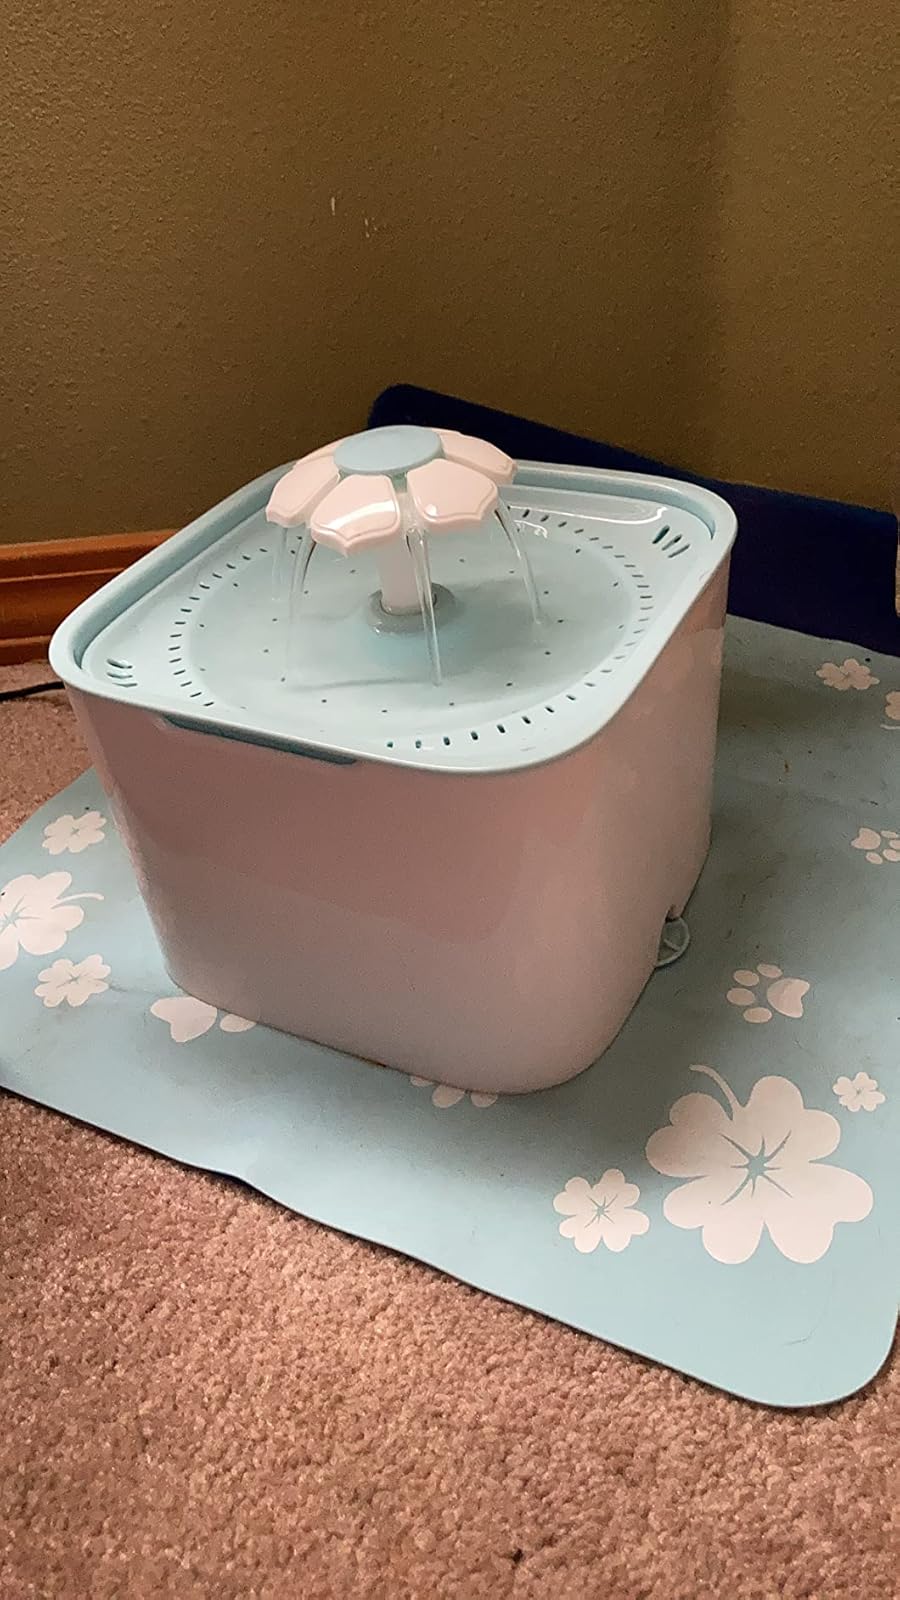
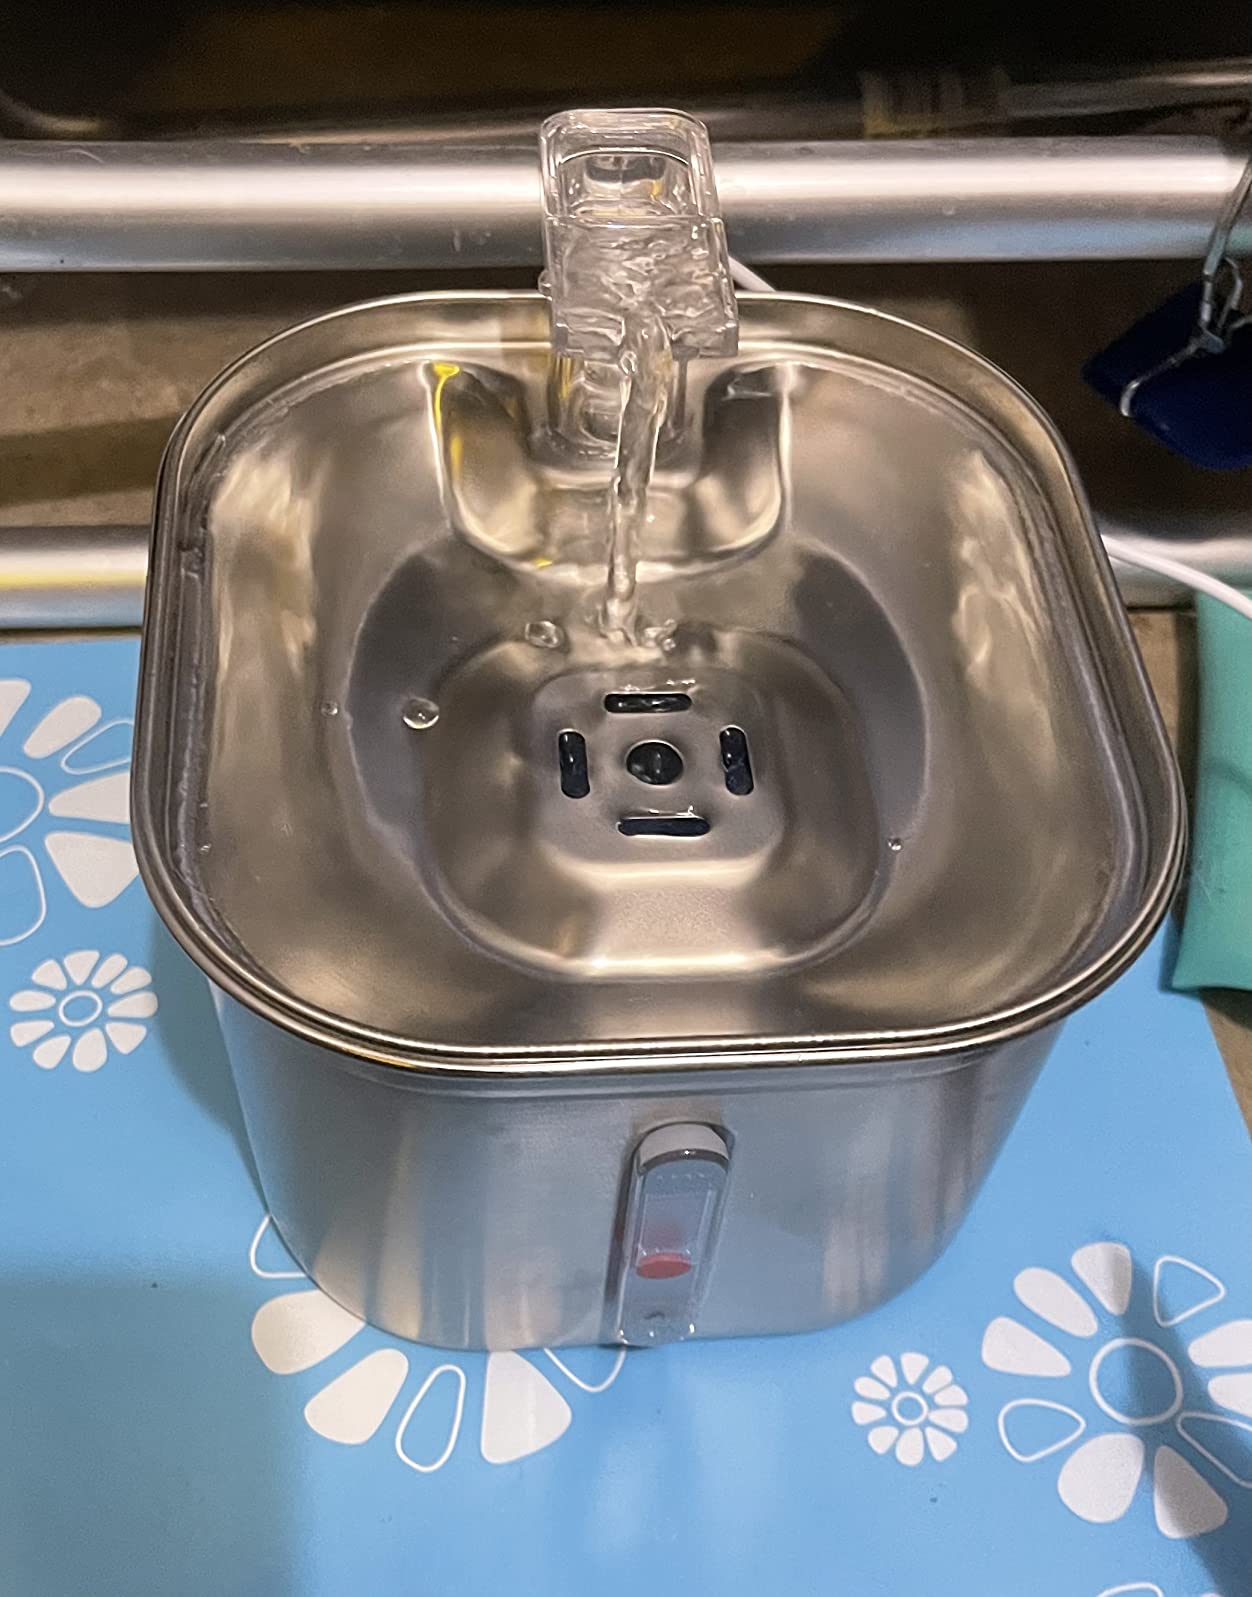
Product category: items_bowl
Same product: no